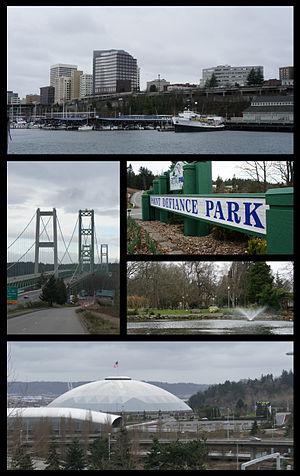
Tacoma est une ville américaine, siège du comté de Pierce dans l'État de Washington, en banlieue sud de Seattle. Selon le recensement de 2016, la population était de 211 277 habitants. Tacoma fait partie de l'aire métropolitaine de Seattle.